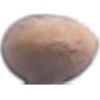
Label: Hazelnut 1